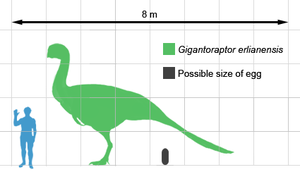
Gigantoraptor est un genre éteint de dinosaures oviraptorosaures de la famille des caenagnathidés. Gigantoraptor est le plus grand des oviraptorosaures connus. Il a vécu en Chine, à la fin du Crétacé supérieur.